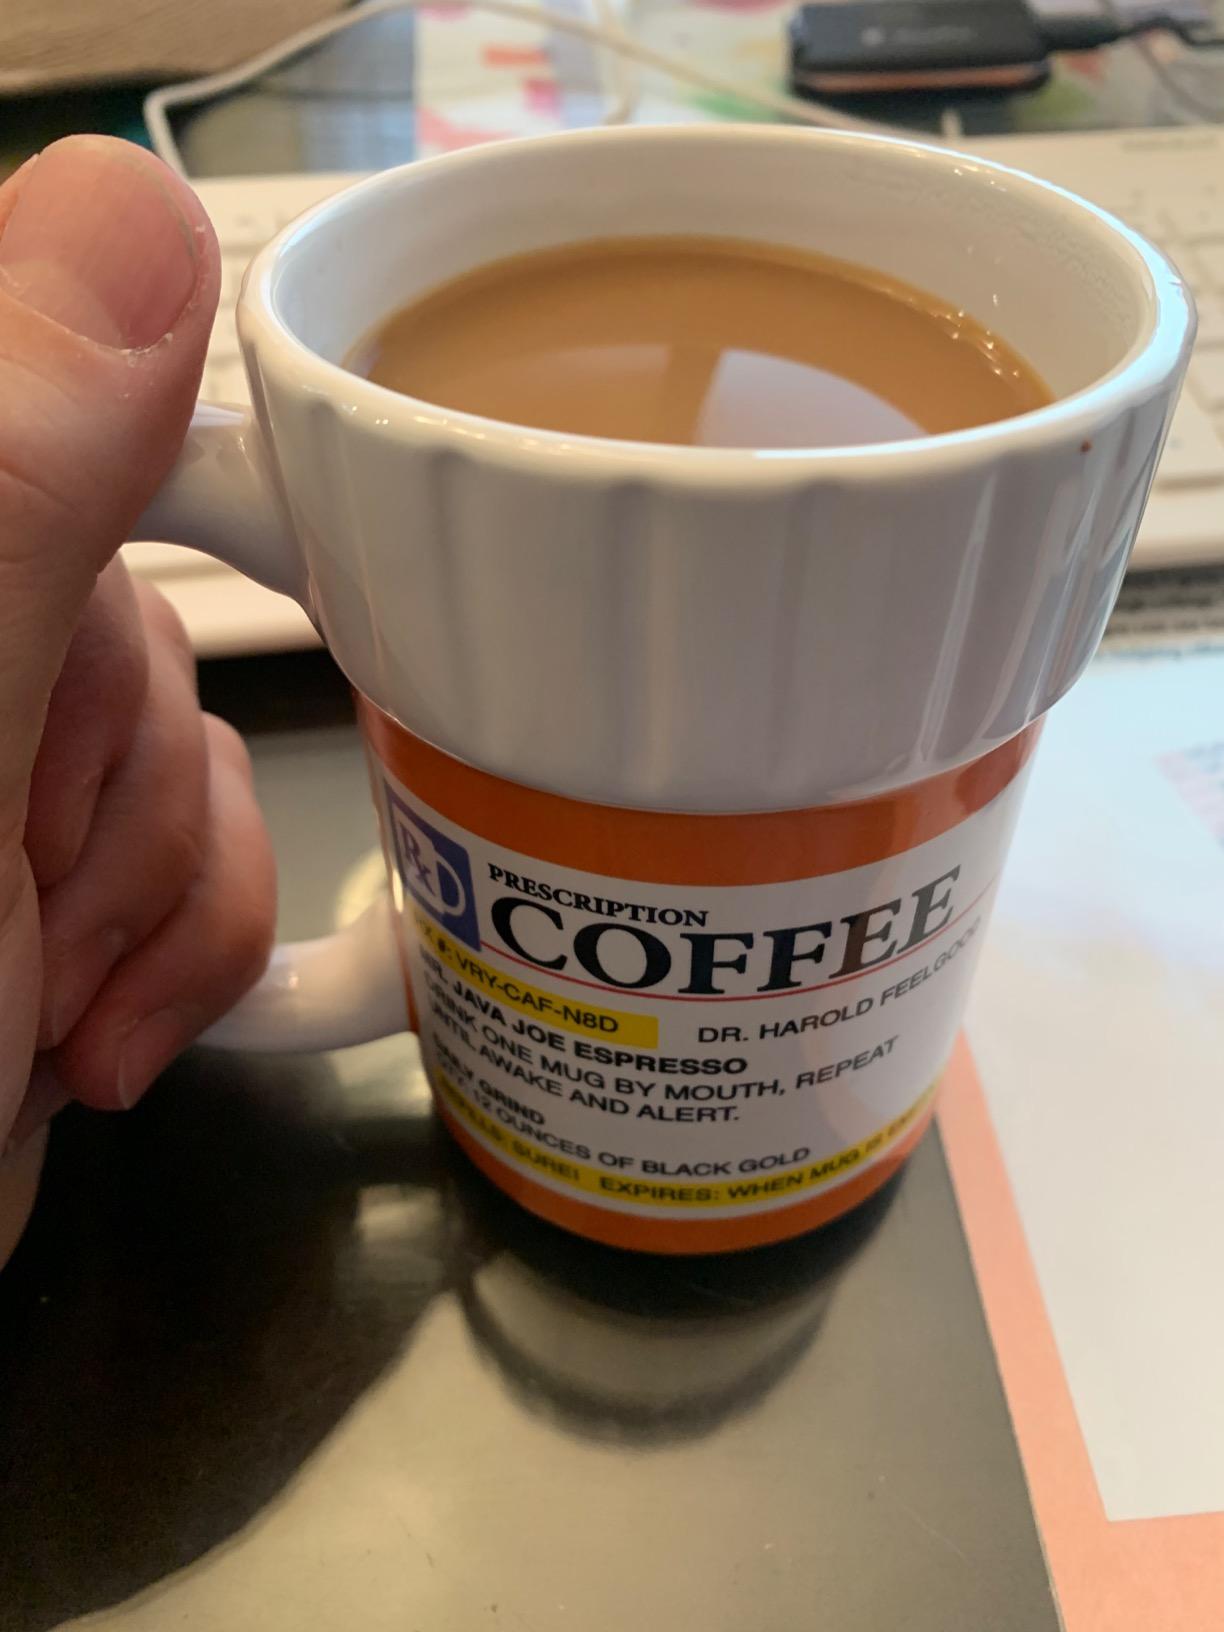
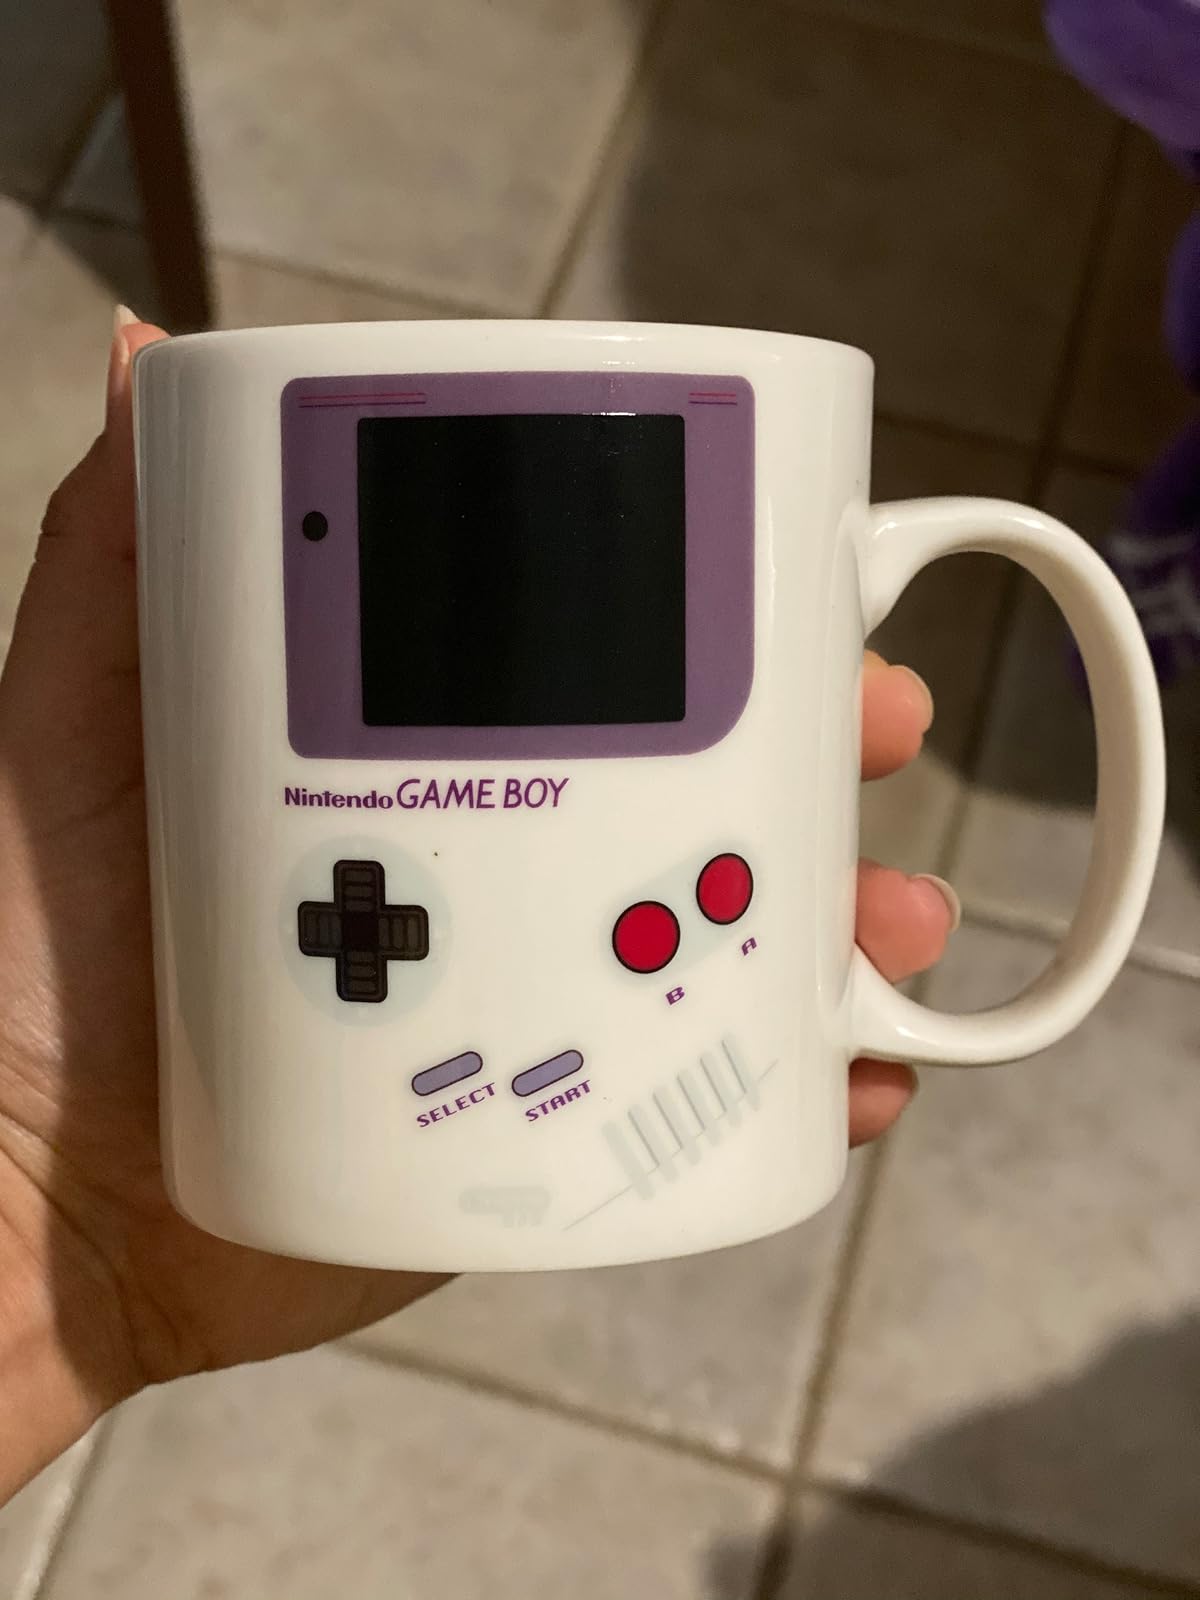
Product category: items_mug
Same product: no